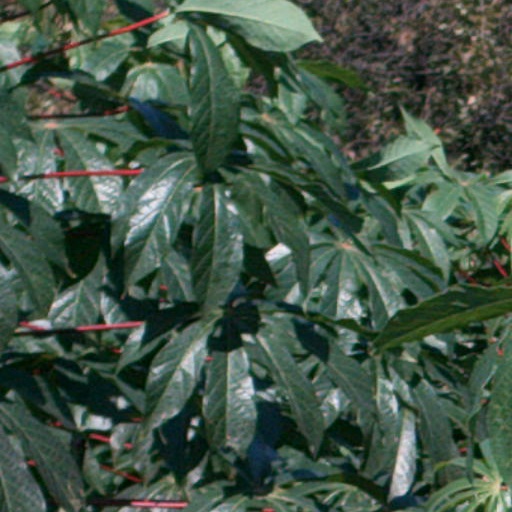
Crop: cassava